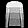
Label: Pullover